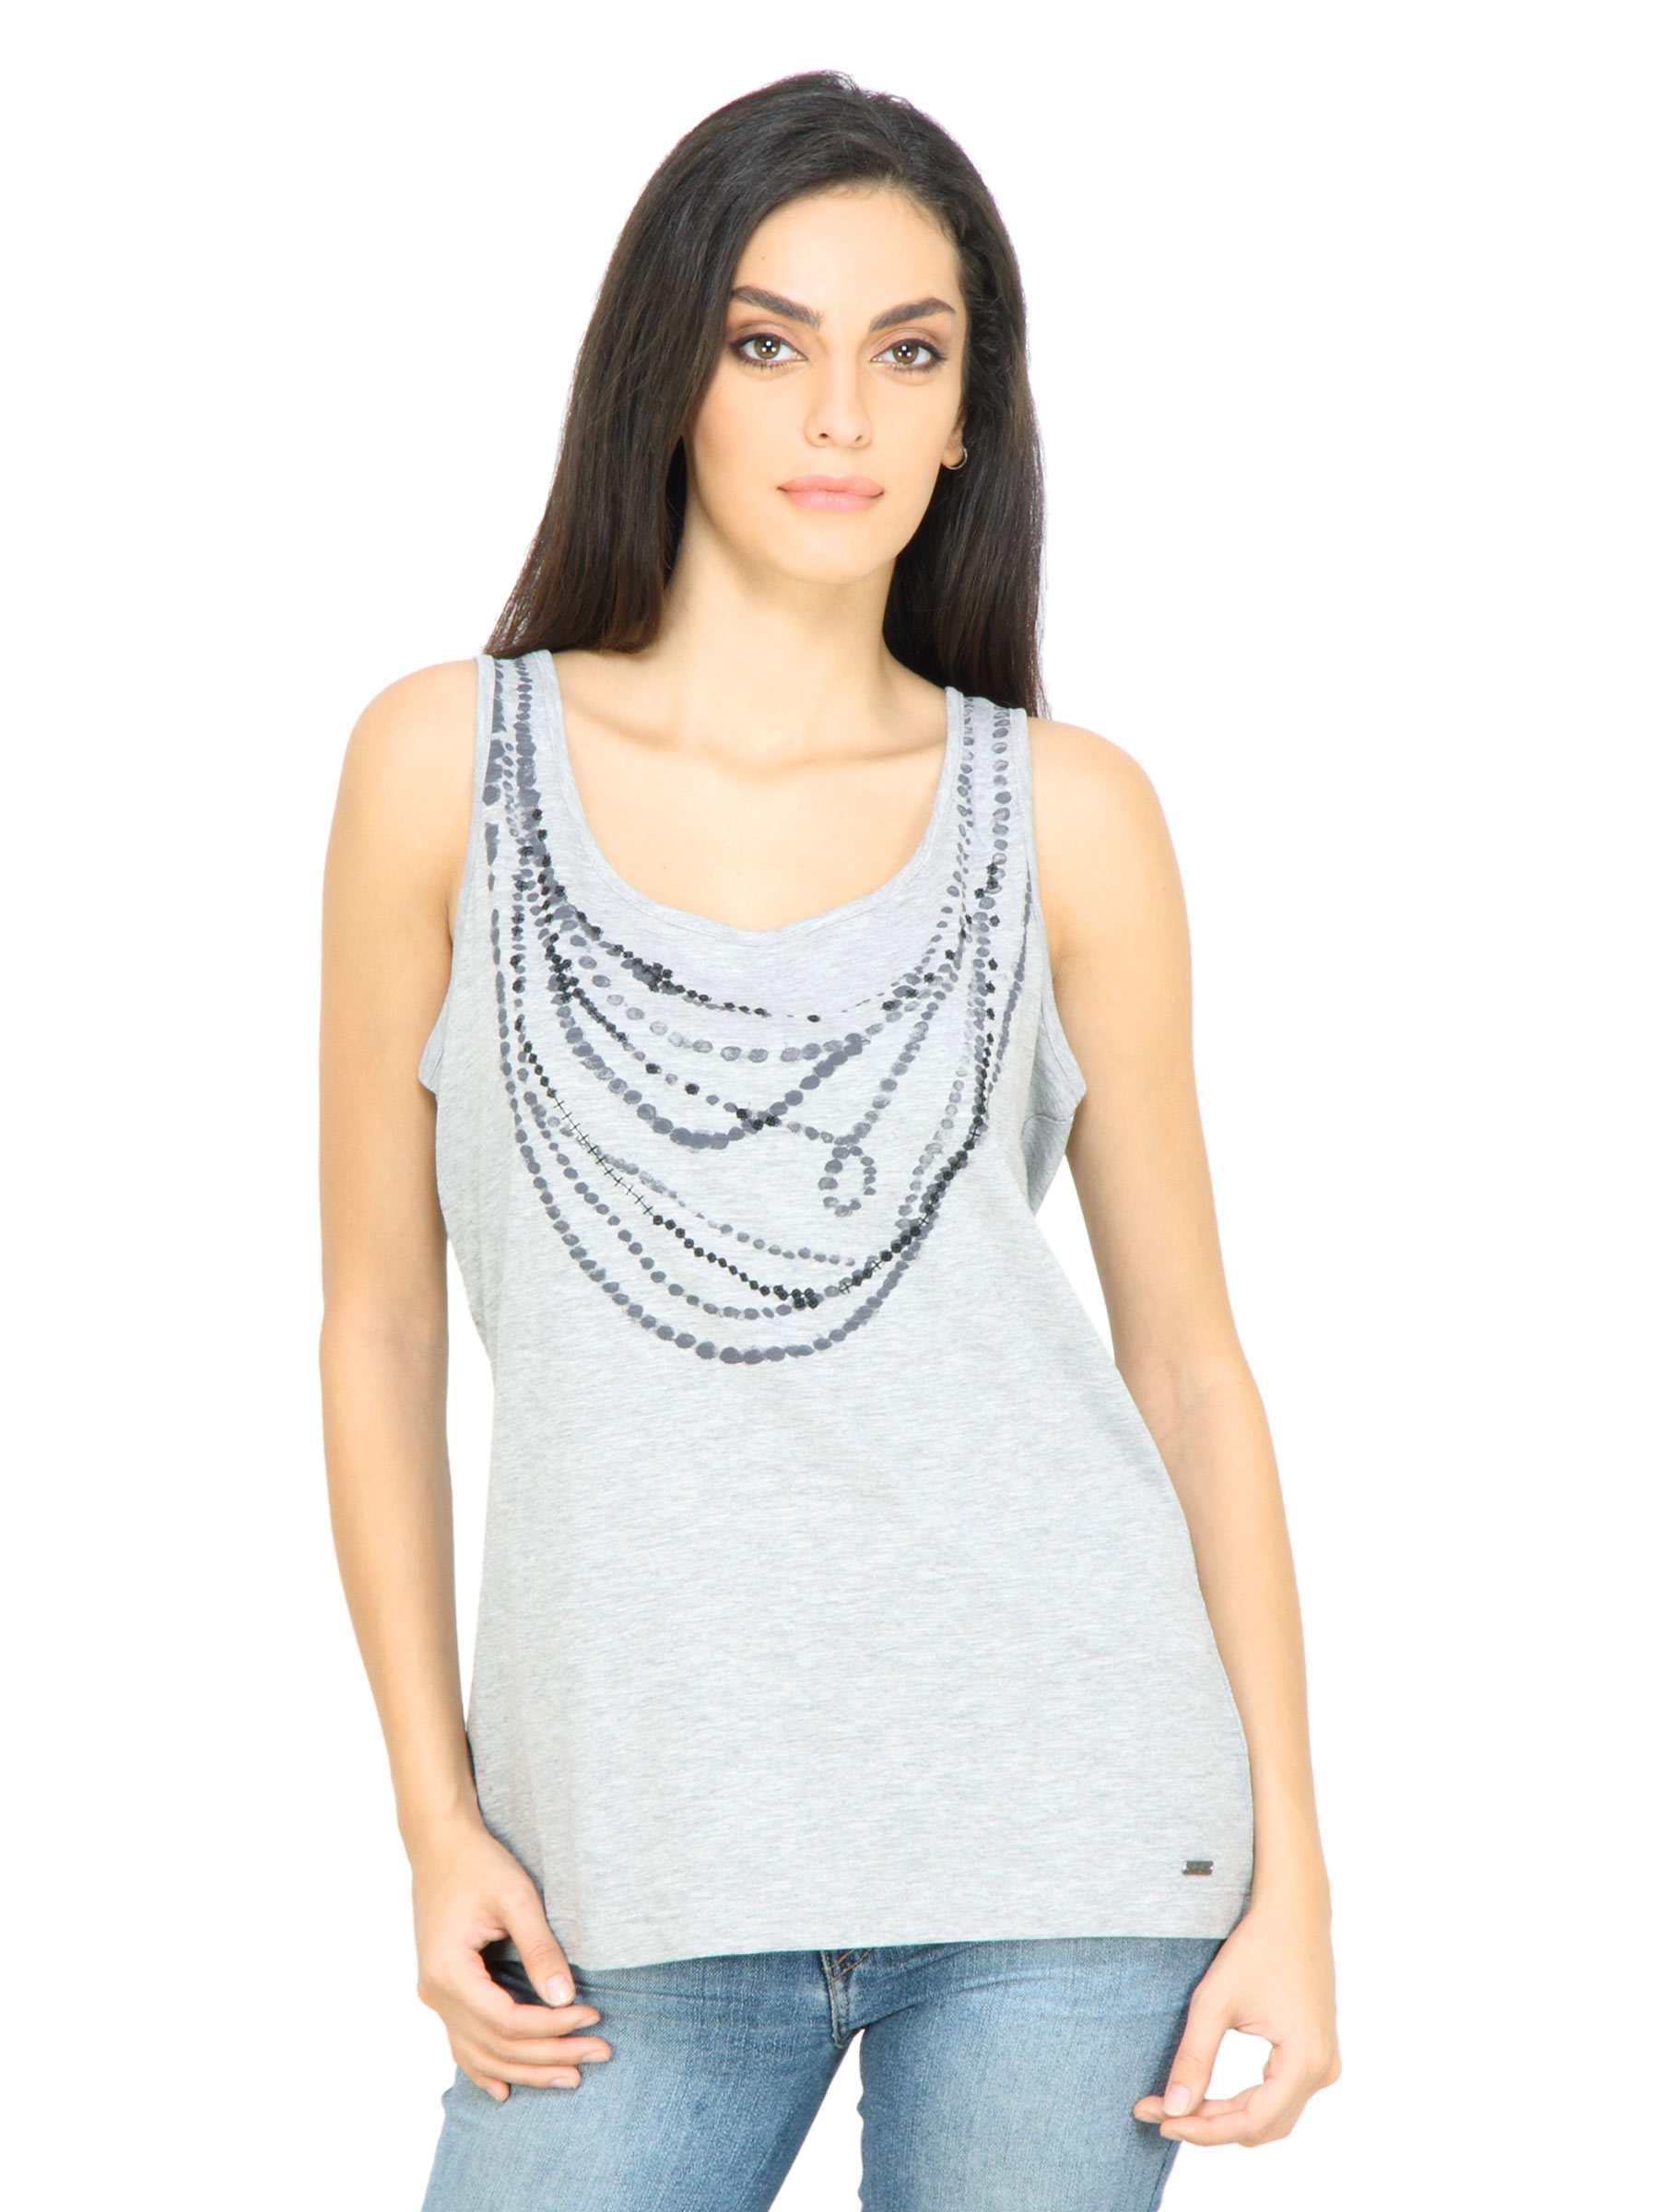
s.Oliver Women Printed Grey Top
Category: Apparel / Topwear / Tops
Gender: Women
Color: Grey
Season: Fall 2011
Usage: Casual